Dibenzothiepin

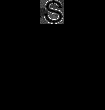
thiepin

Dibenzothiepins are chemical compounds which are derivatives of thiepin with two benzene (here called benzo) rings.